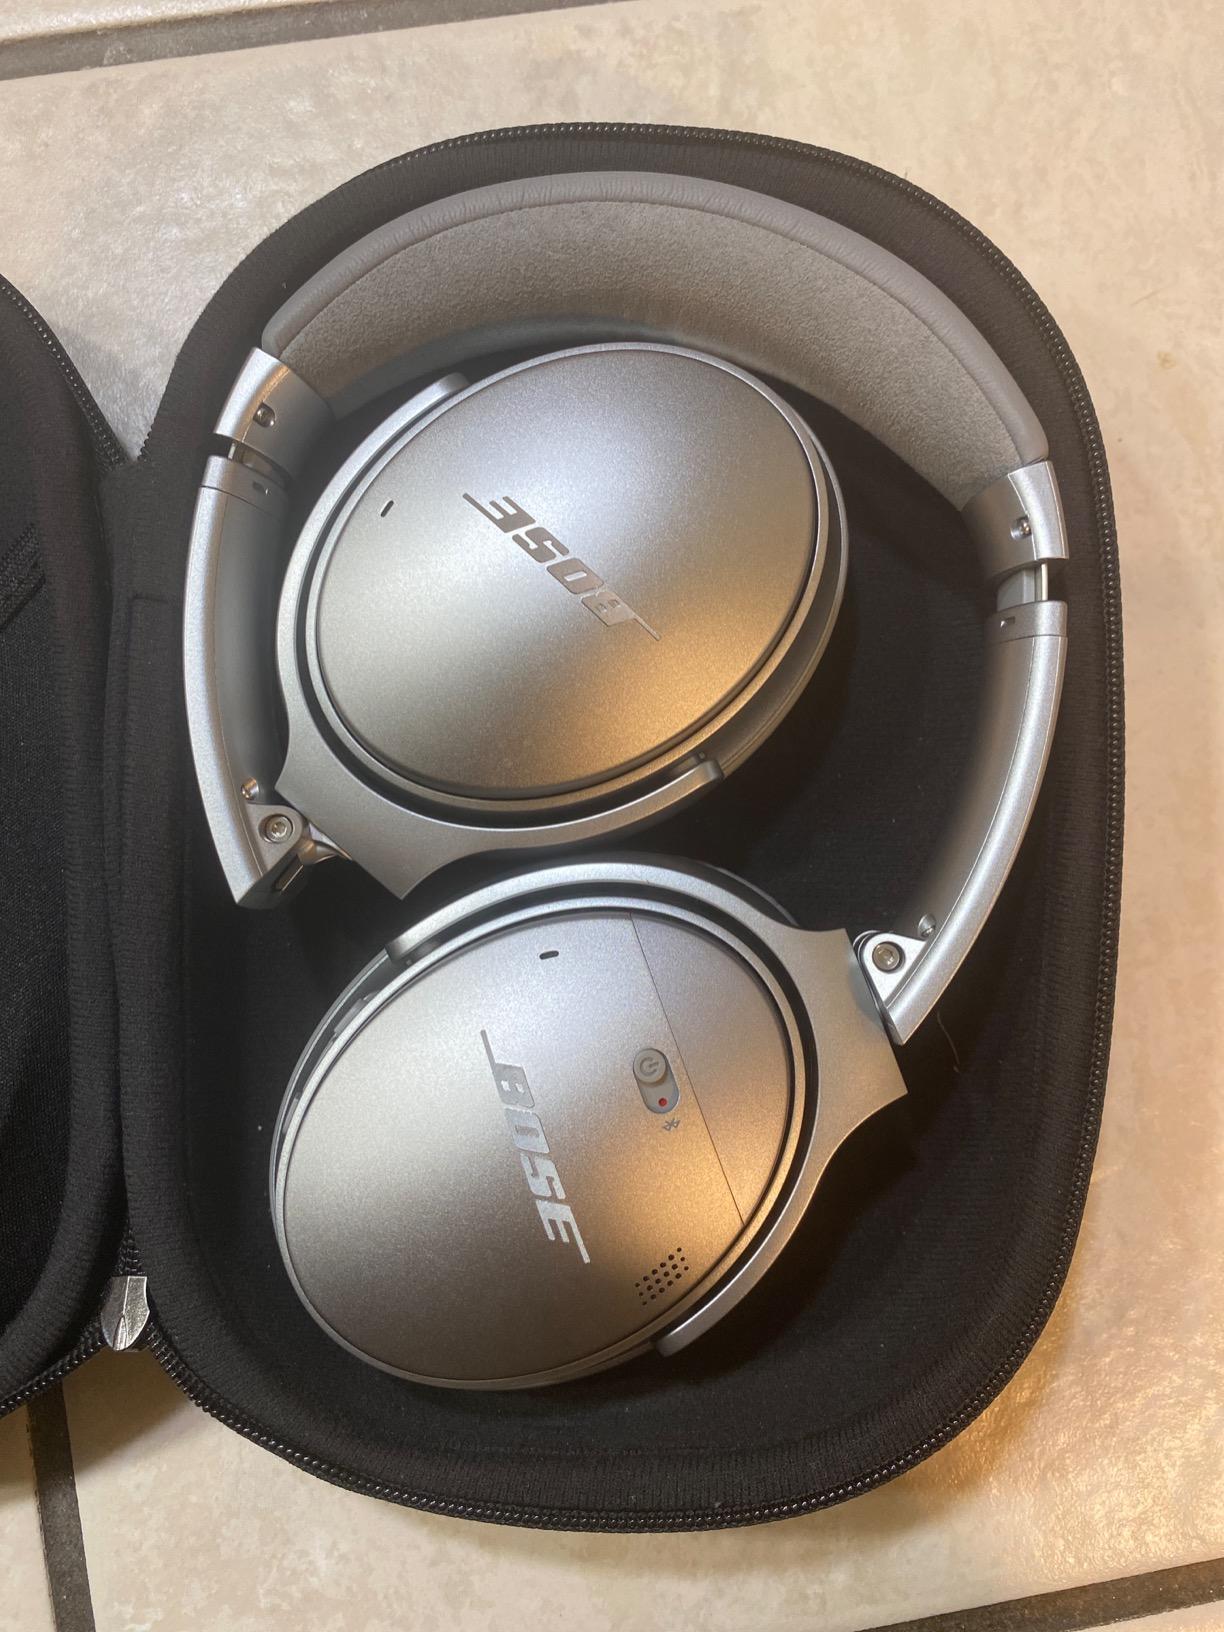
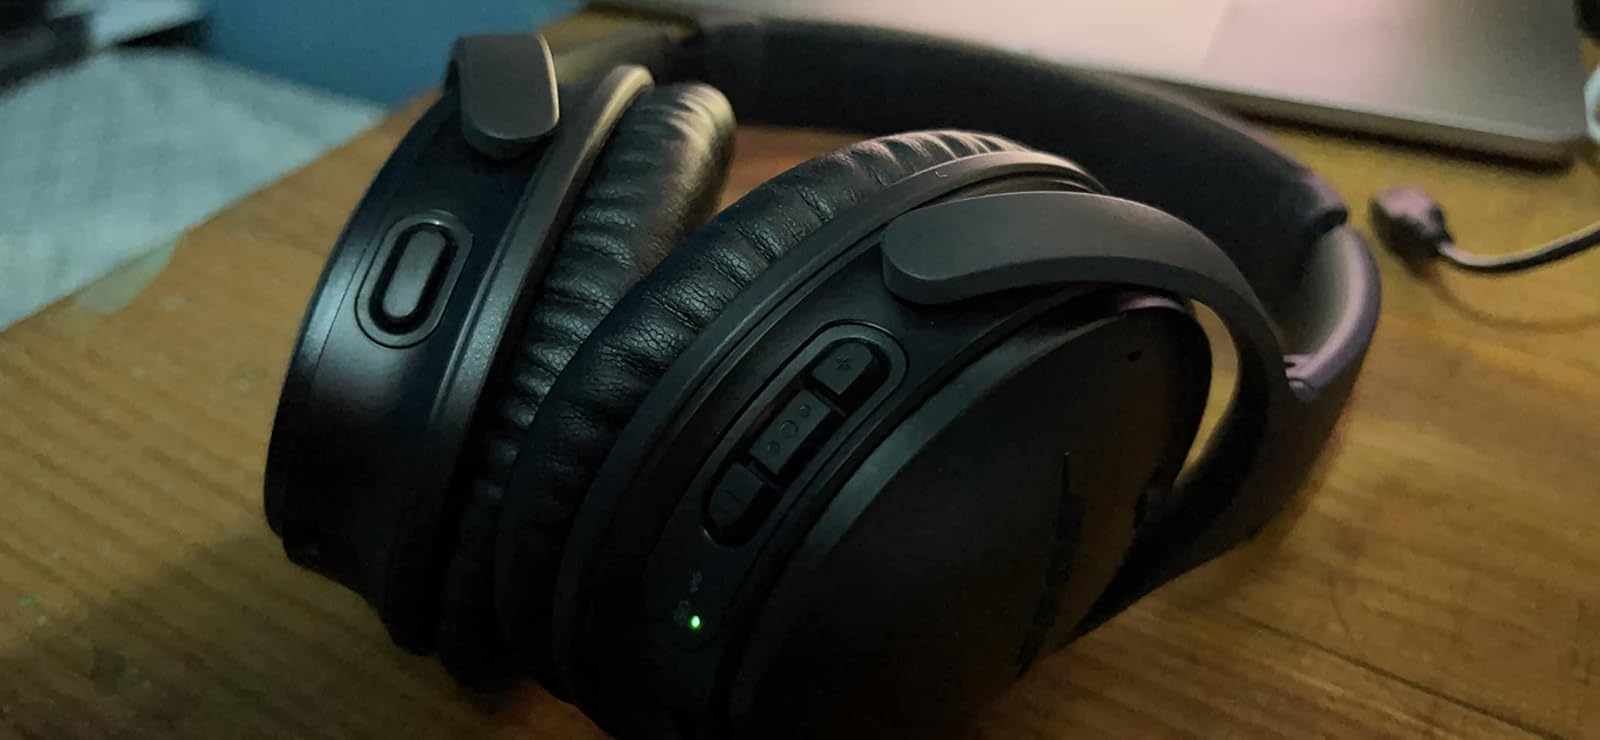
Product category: headphones
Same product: no